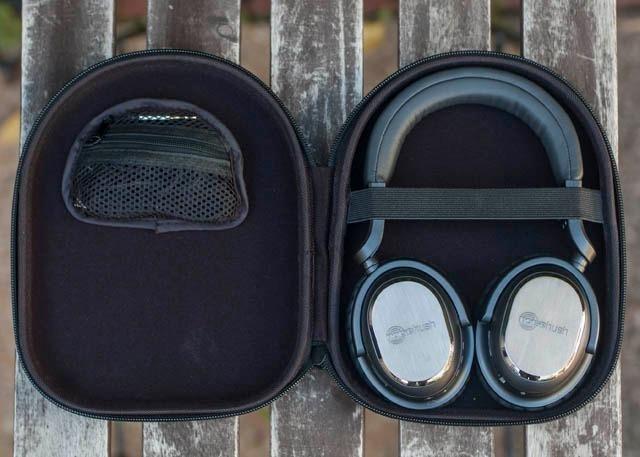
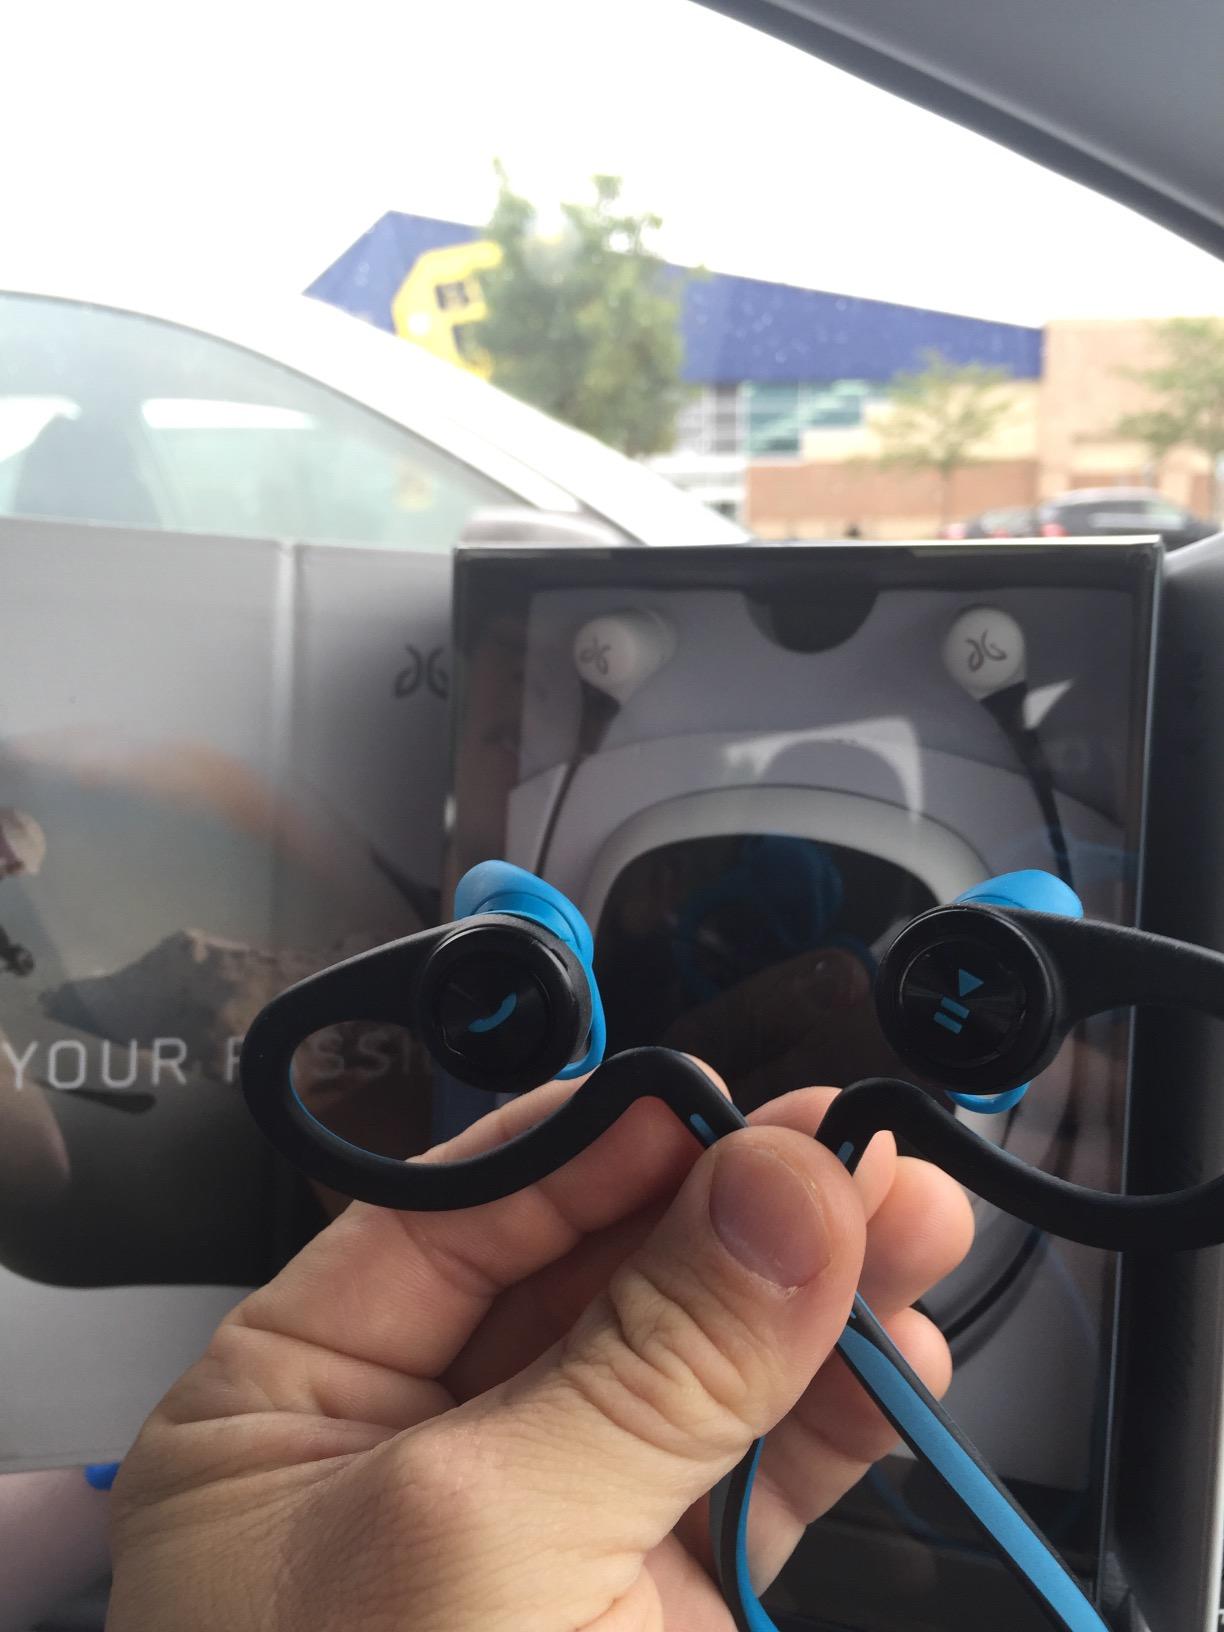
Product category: headphones
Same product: no